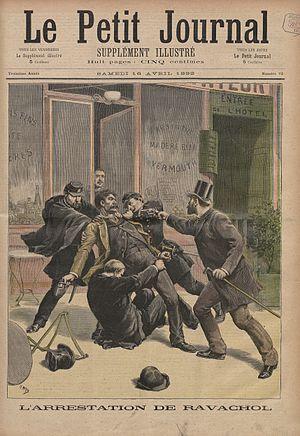
Couverture du Petit Journal, représentant l'arrestation de Ravachol (1858-1892)."
Cette page concerne l'année 1892 du calendrier grégorien.
François Claudius Koënigstein dit Ravachol, le « Rocambole de l'anarchisme », est un ouvrier et militant anarchiste français, né le 14 octobre 1859 à Saint-Chamond. S'étant rendu coupable de plusieurs délits, assassinats et attentats, il est guillotiné le 11 juillet 1892 à Montbrison.